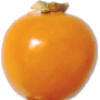
Label: physalis